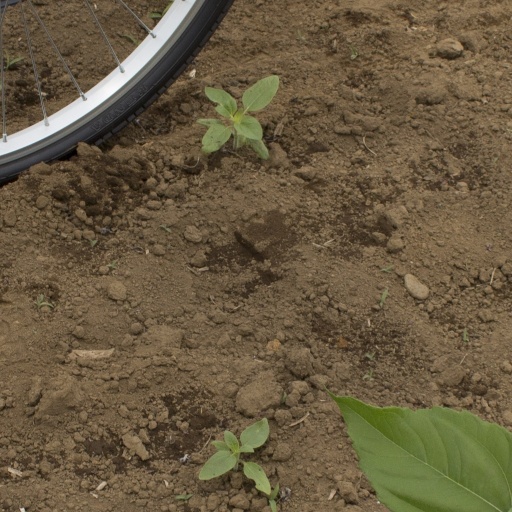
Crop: Jerusalem artichoke